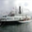
Label: ship